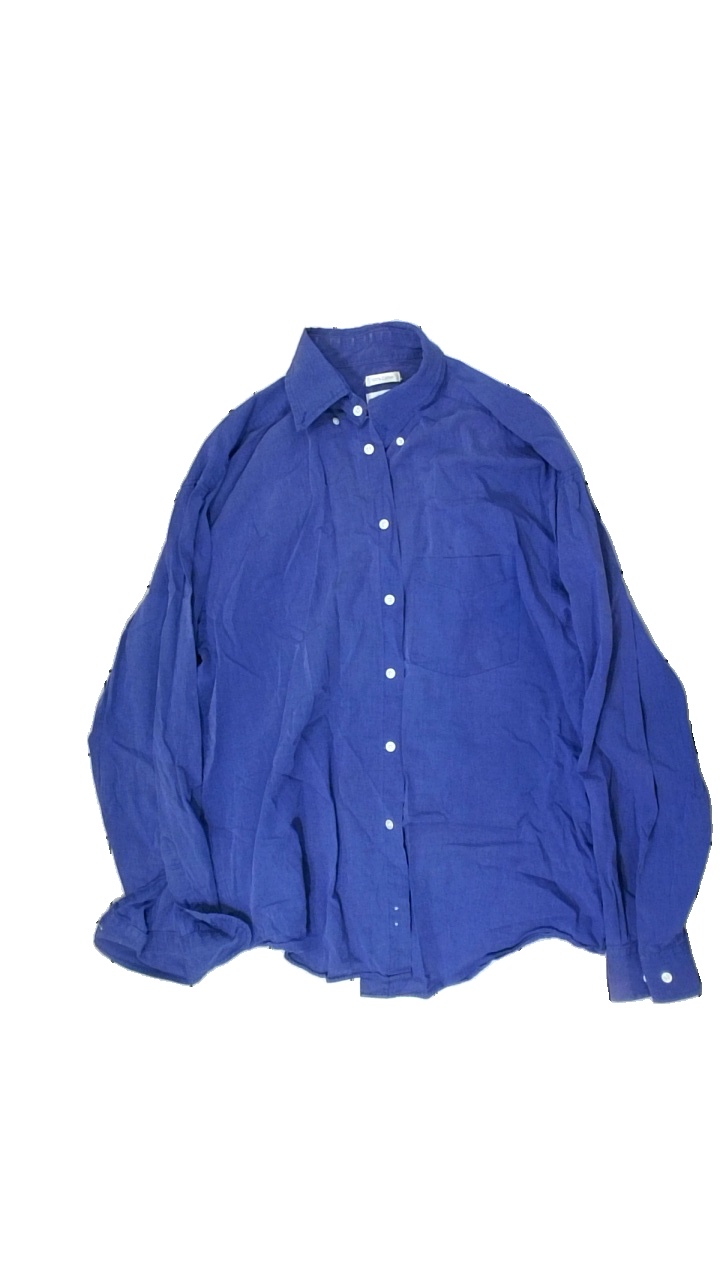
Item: Shirt (Ladies)
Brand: Uptown Classic
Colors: Blue
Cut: Regular
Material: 100% cotton
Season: All
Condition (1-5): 3
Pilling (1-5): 3
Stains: Minor
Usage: Recycle
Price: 50-100